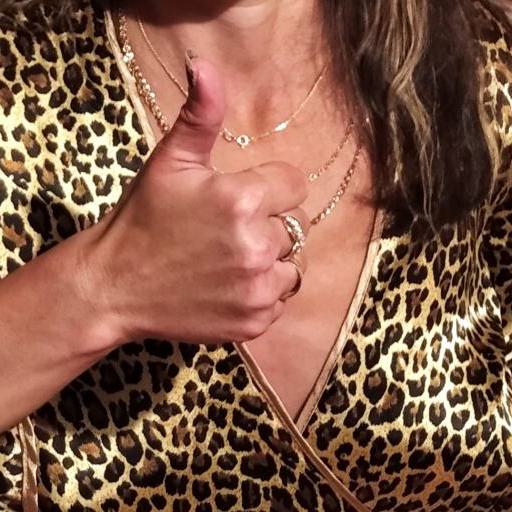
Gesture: like